Nuestra Señora de Lourdes Chapel

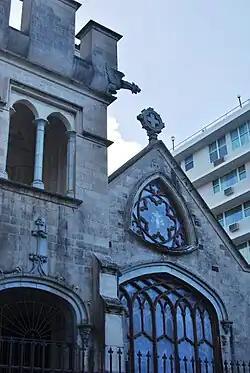
Detail of chapel facade, with gargoyles, celtic cross, and stained-glass windows

Our Lady of Lourdes Chapel is a historic chapel located at the Miramar district in Santurce, Puerto Rico. Its distinctive architecture bears a neo-Gothic style. It was designed by Czech architect Antonin Nechodoma and built in 1908.